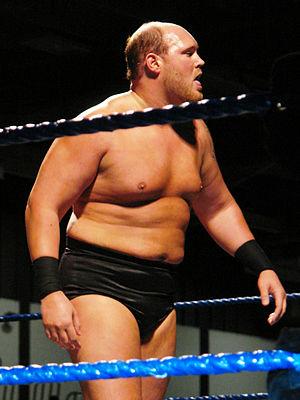
Andrew « Drew » Hankinson est un catcheur américain. Il travaille actuellement à Impact Wrestling.